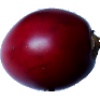
Label: Tamarillo 1